Gary Neal

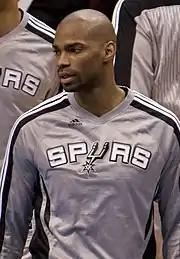
Neal with the Spurs in 2010

On July 22, 2010, the San Antonio Spurs of the NBA signed Neal to a three-year deal. In the 2010–11 NBA season, Neal played 80 games and started one and scored 45.1% of his field goal attempts, 41.9% of three-pointers, and 80.8% of free throws; he also averaged 9.8 points per game and 2.5 rebounds per game. On April 27, 2011, during game 5 of the first round of the NBA playoffs and the Spurs trailing the Memphis Grizzlies 97–94 and the series 3–1, Neal hit a three-pointer with 1.7 seconds left in the fourth quarter. The Spurs beat the Grizzlies 110–103 in overtime and forced a sixth game in the series. However, the Spurs lost Game 6 to the Grizzlies 99–91 and were eliminated from the playoffs in the first round. In 22 minutes that game, Neal scored 8 points and made 5 rebounds, one assist, and one steal.